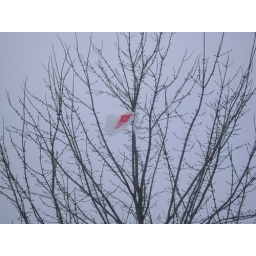
Plastic bag in the tree